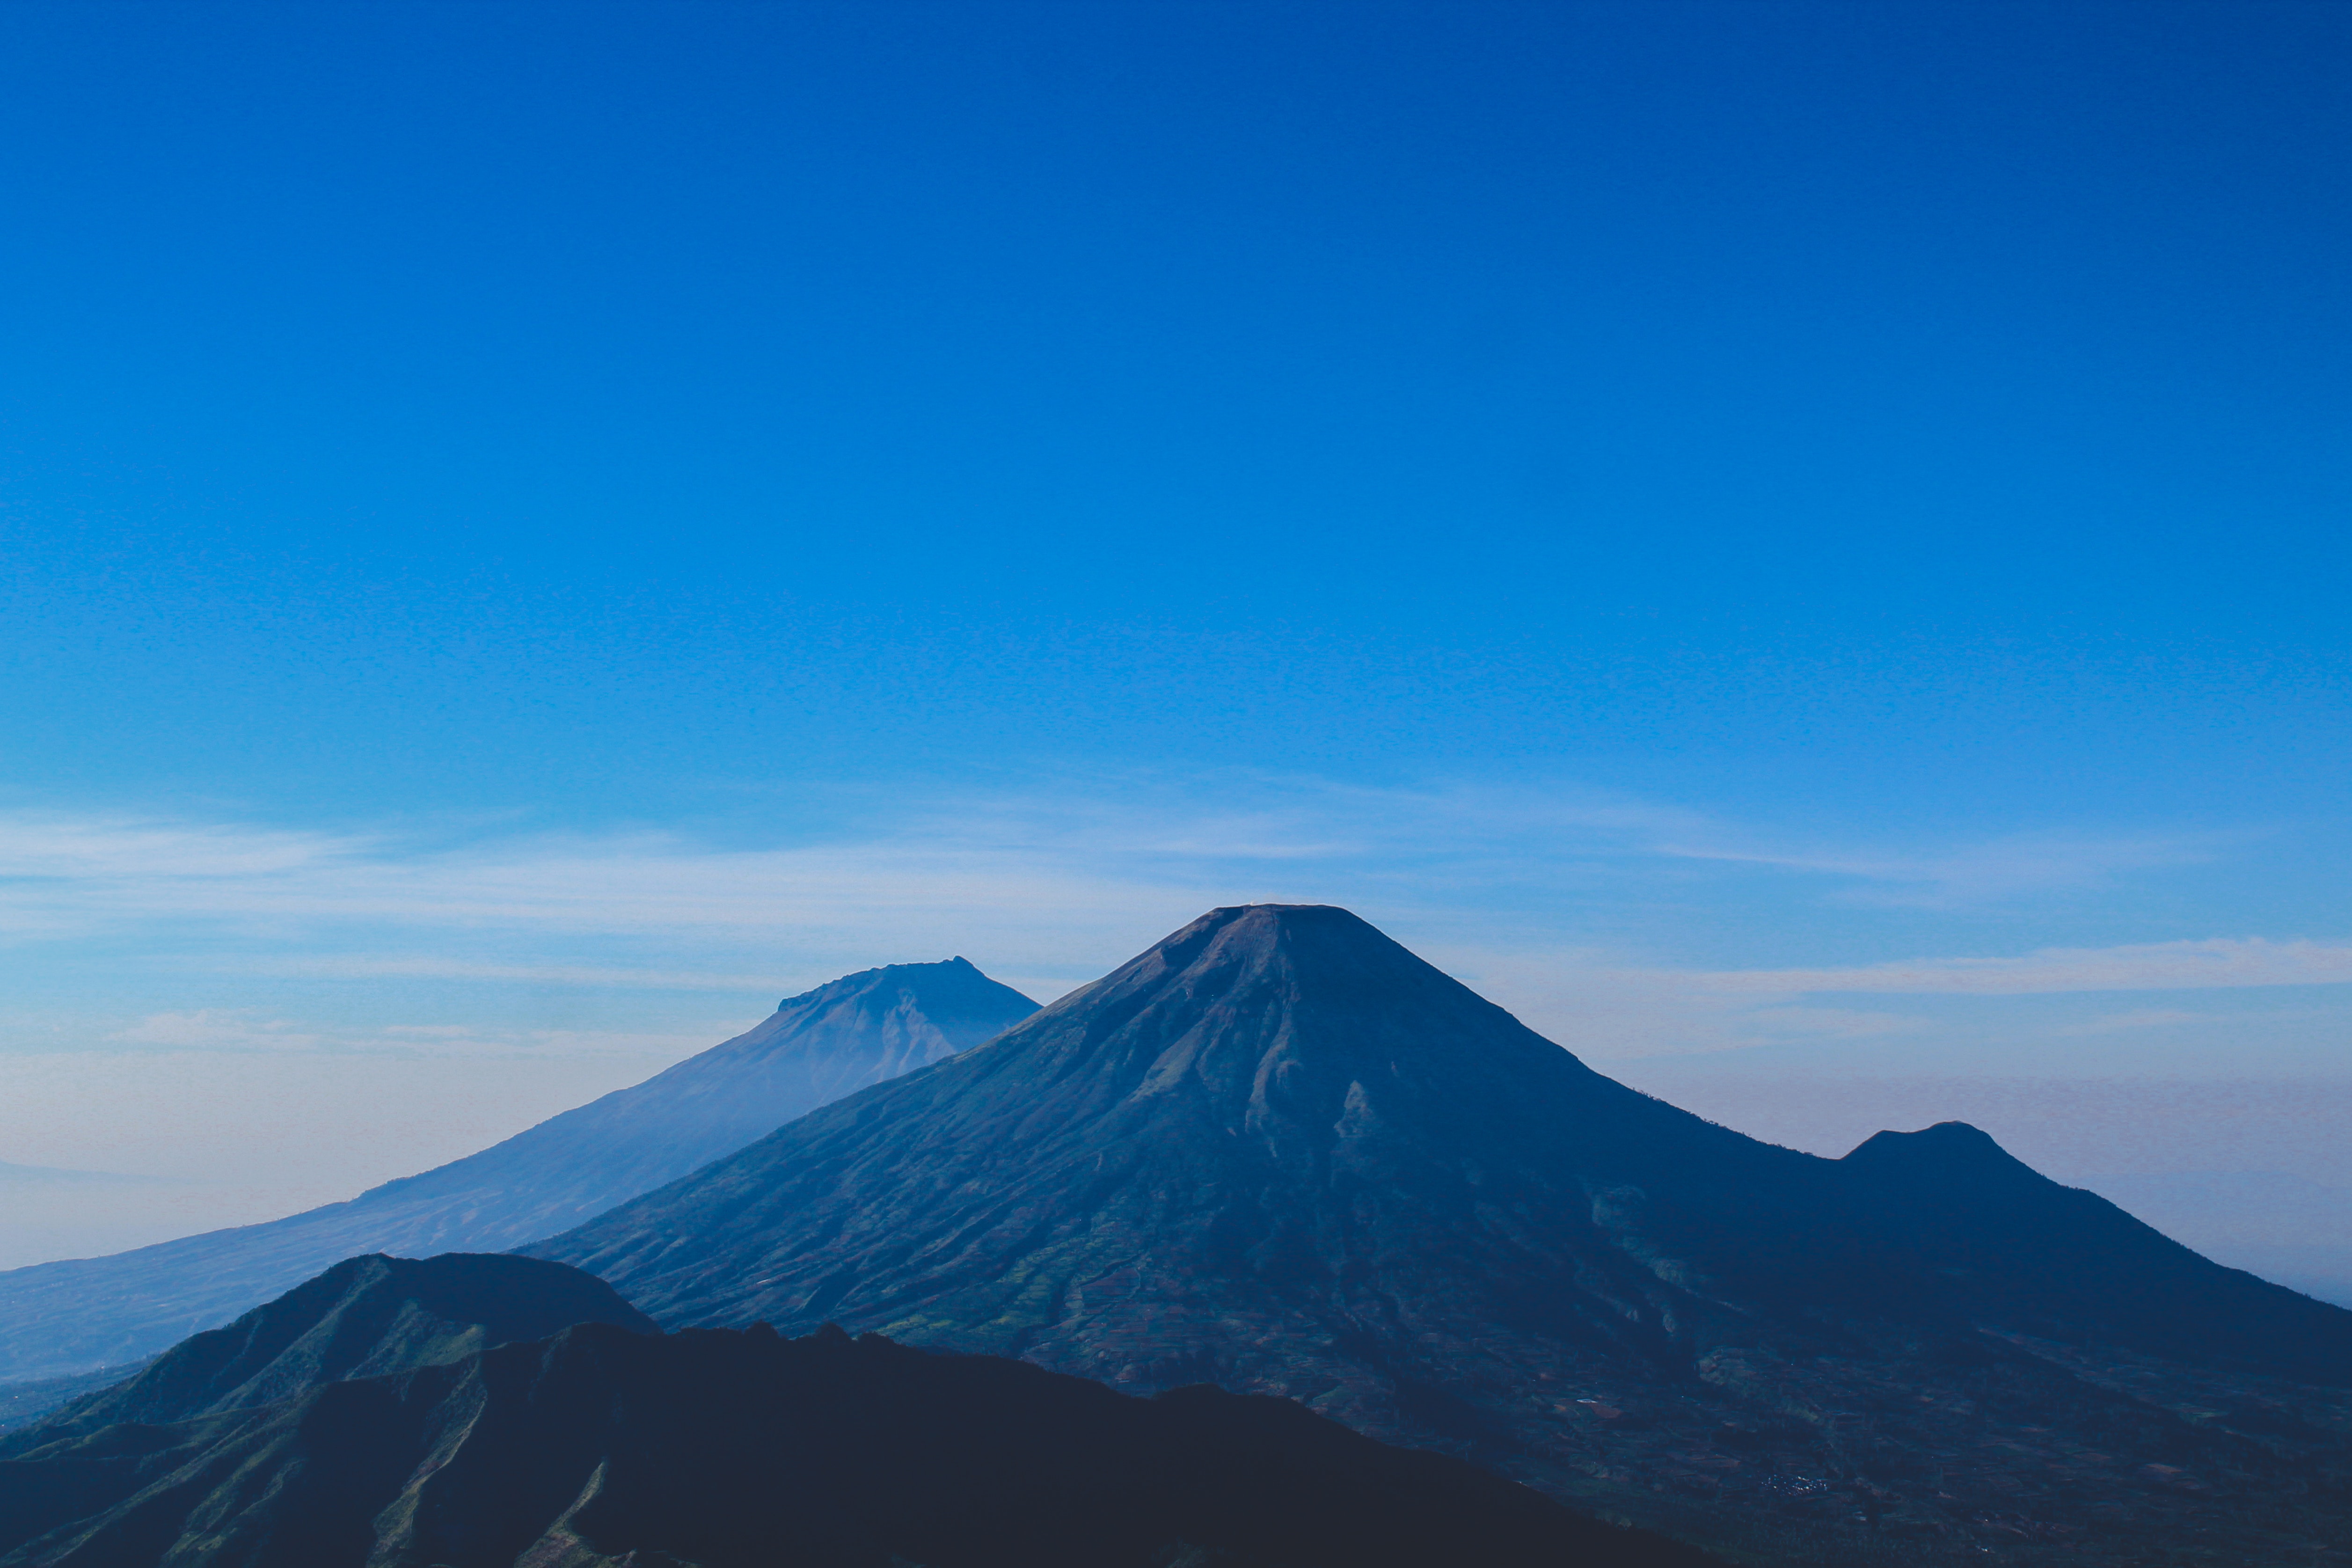
mountainous landforms, mountain, sky, stratovolcano, blue, mountain range, extinct volcano, highland, ridge, volcanic landform, shield volcano, hill, summit, cloud, cinder cone, fell, landscape, lava dome, horizon, massif, volcano, mount scenery